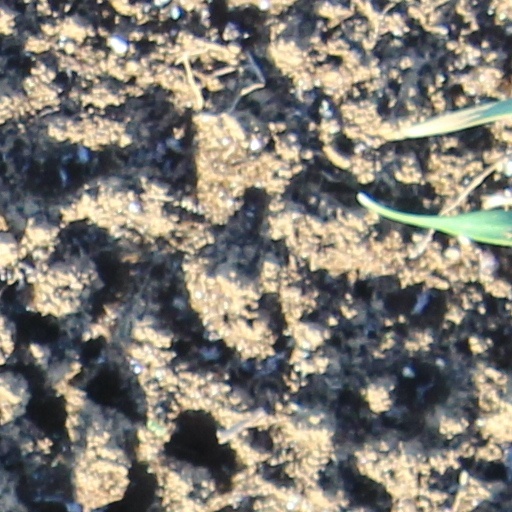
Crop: wheat